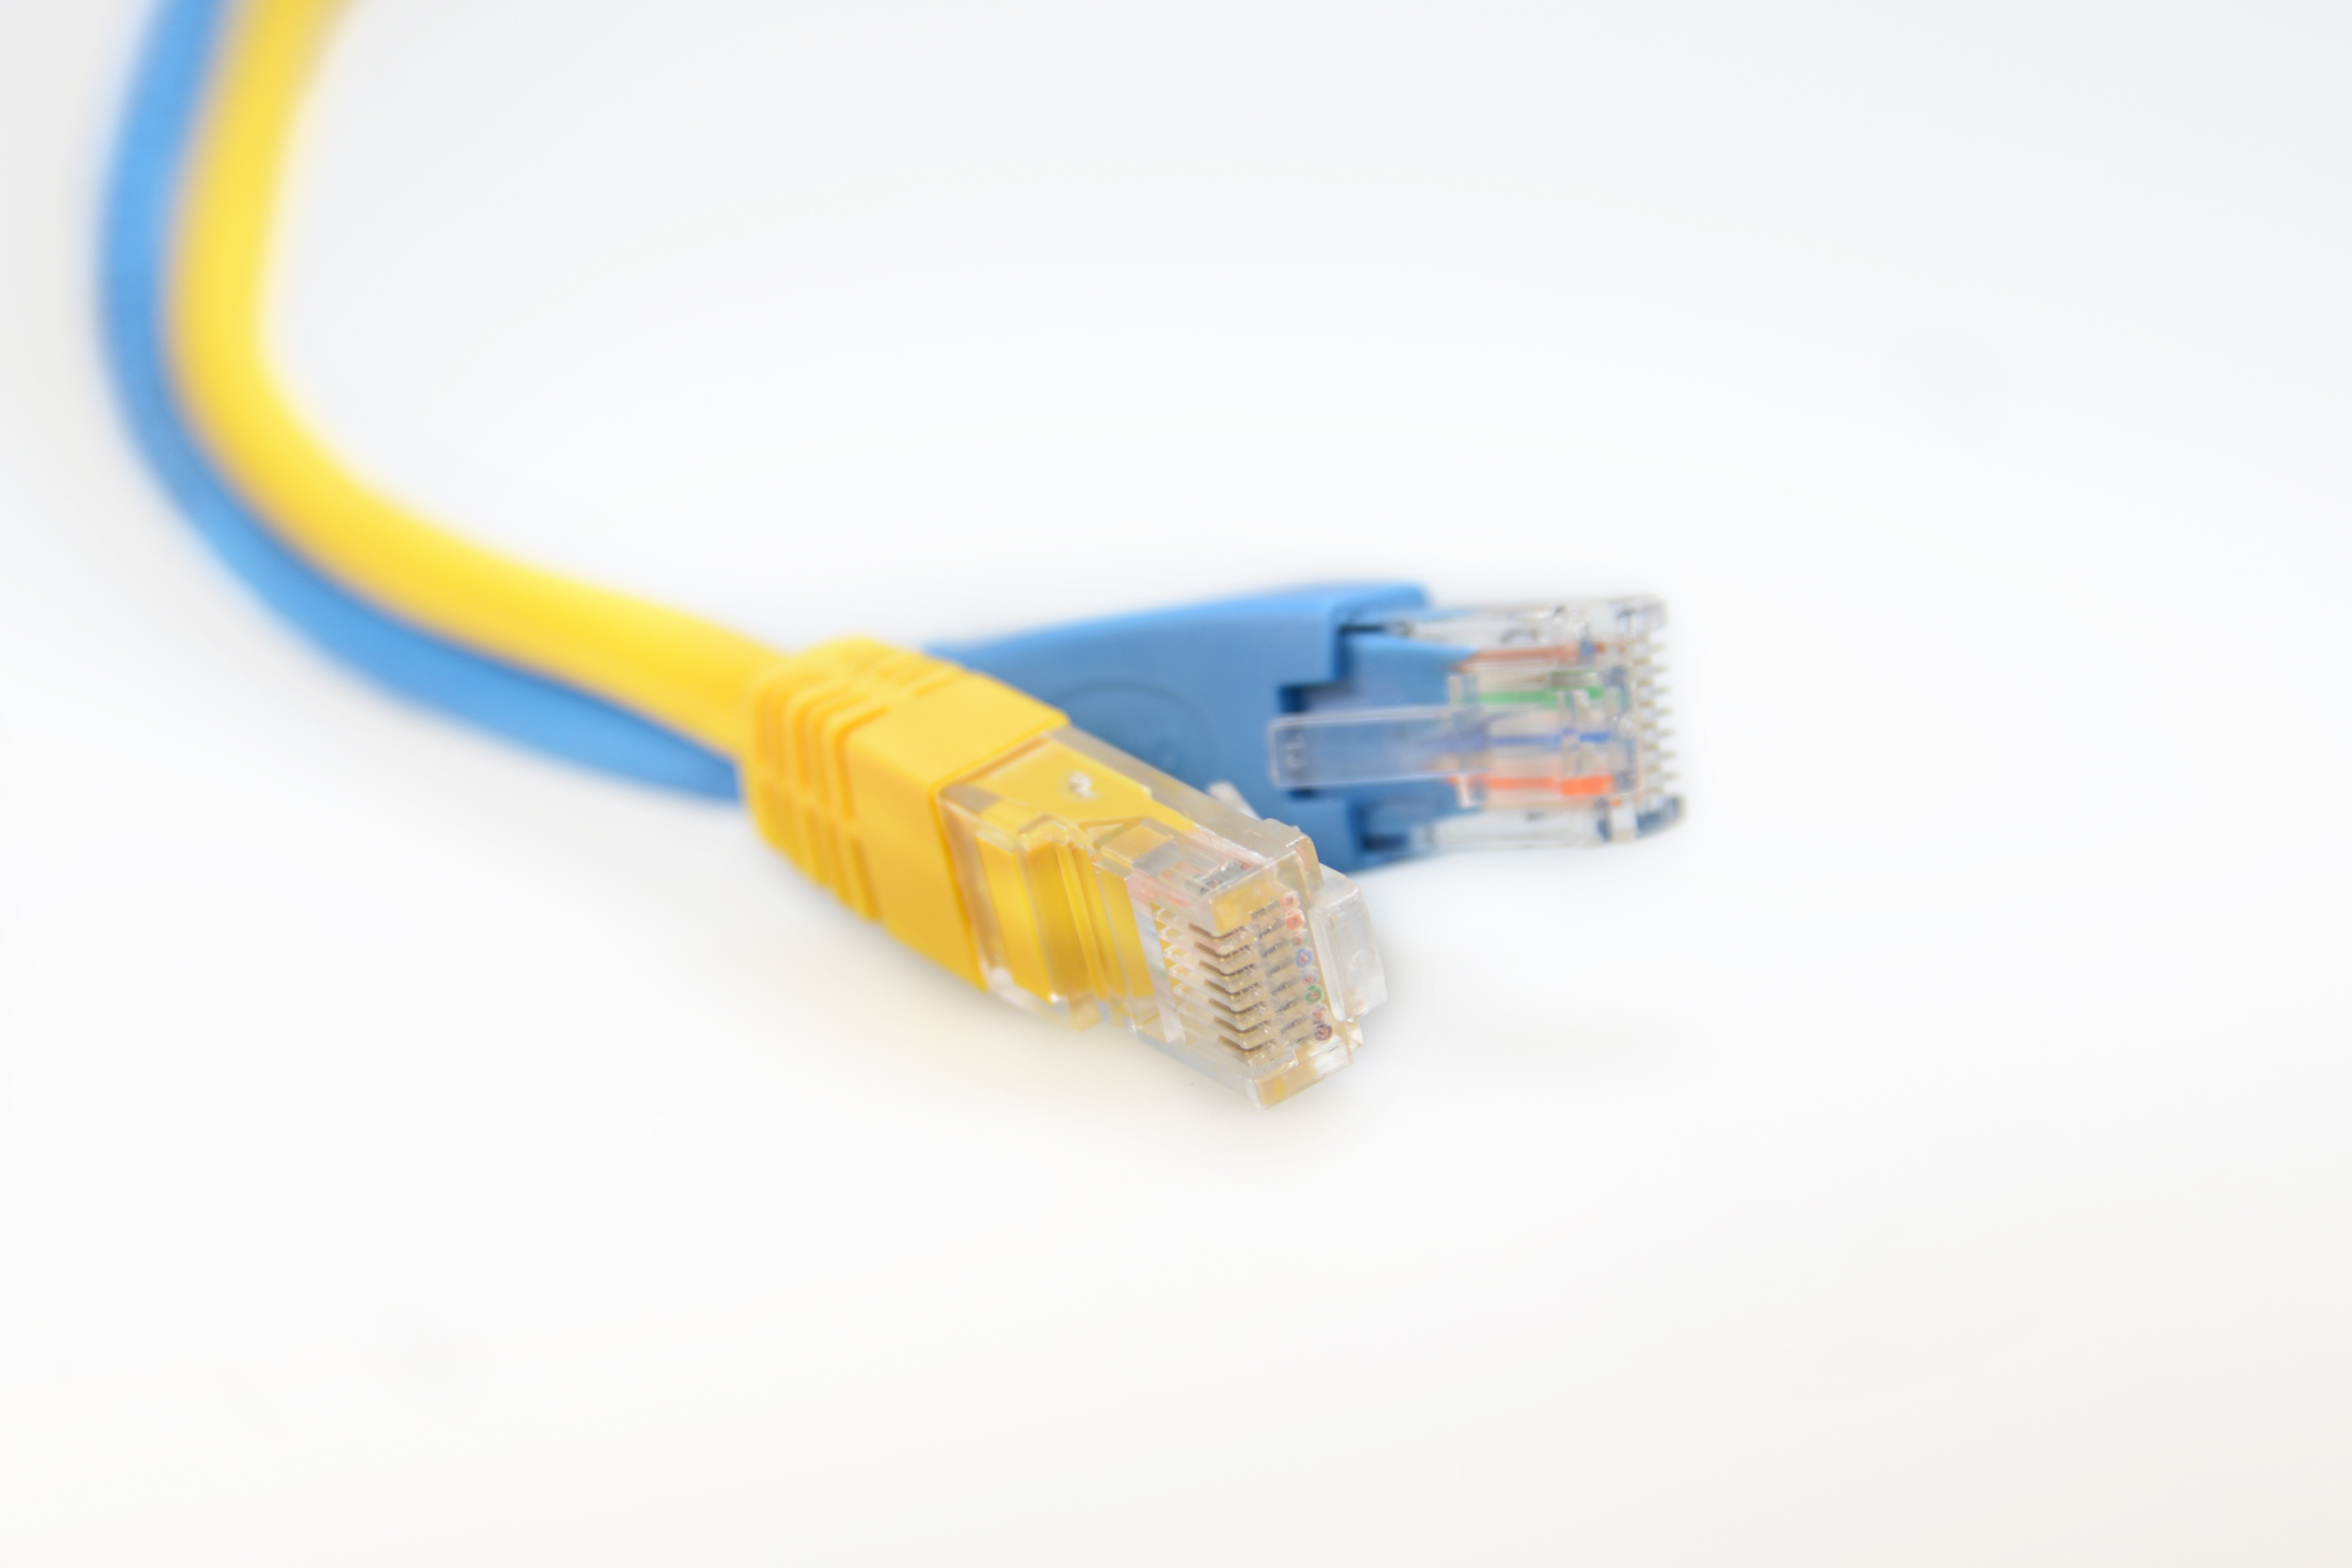
technology, cable, macro, blue, yellow, lighting, pair, network, network cables, patch cable, network connector, rj45, electrical wiring, electronic device, electronics accessory, networking cables